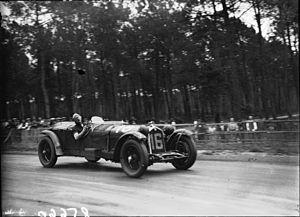
Les 24 Heures du Mans 1931 sont la 9ᵉ édition de l'épreuve et se déroulent les 13 et 14 juin 1931 sur le circuit de la Sarthe.